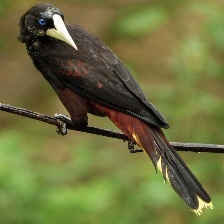
Species: CRESTED OROPENDOLA
Scientific name: PSAROCOLIUS DECUMANUS